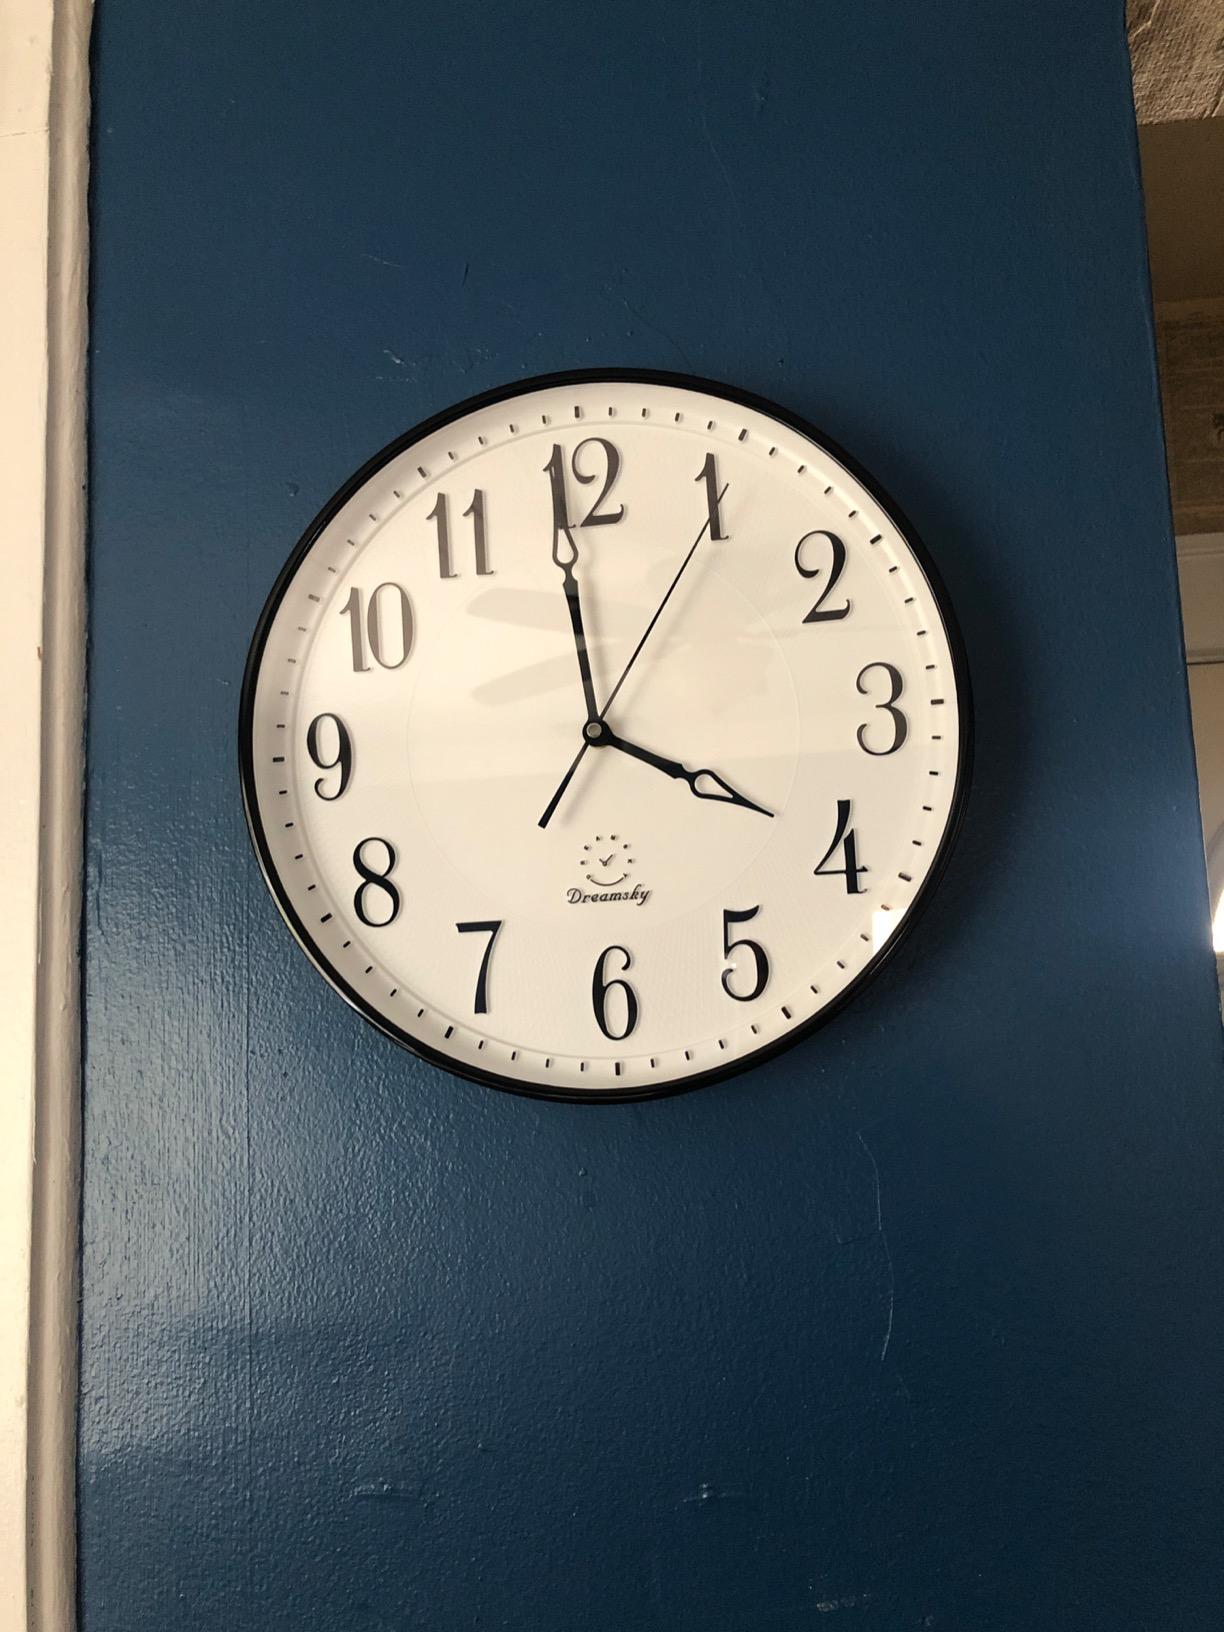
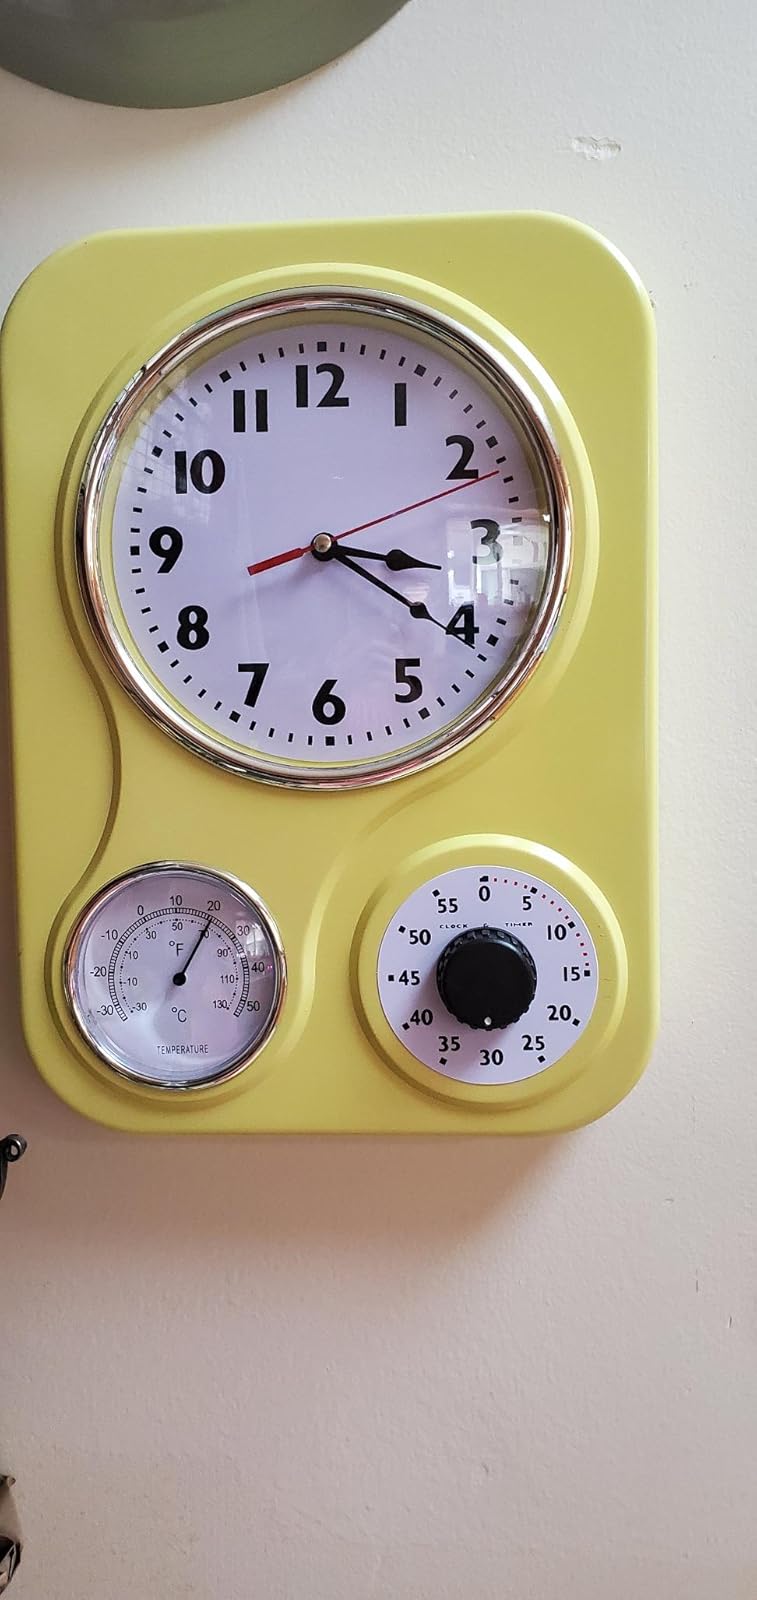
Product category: clock
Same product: no